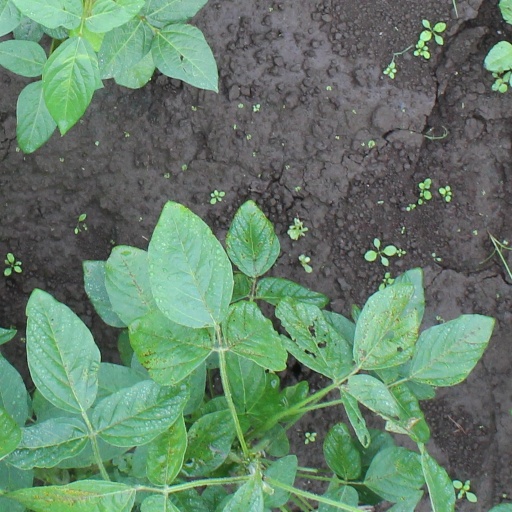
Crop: soybean